Hadley Parabolic Bridge

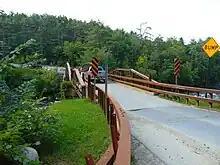
The road deck of the bridge.

The bridge is located just above where the Sacandaga flows into the Hudson River opposite the village of Lake Luzerne, and just south of the central portions of Hadley. It is within the Adirondack Park's Blue Line. The river flows rapidly through a deep gorge here, with its sides sloping steeply from the road grade. An abandoned rail bridge (now reactivated as of 2016) is just upstream, and an interpretive panel is located near the bridge.